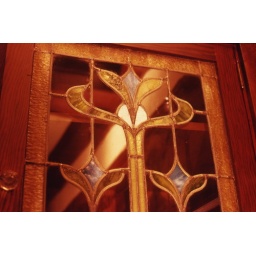
Stained Glass windows in the dining room hutch